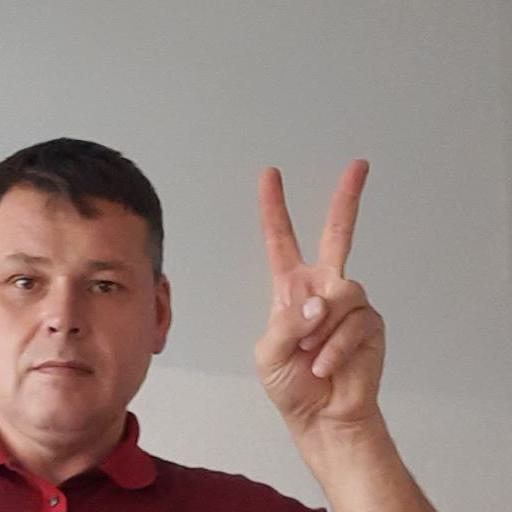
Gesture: peace